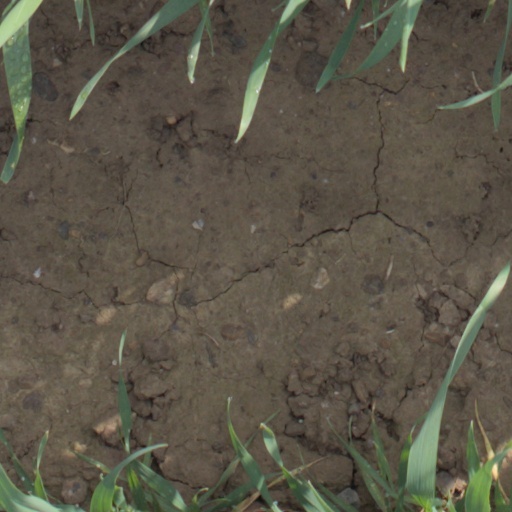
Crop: wheat